David Wells (politician)

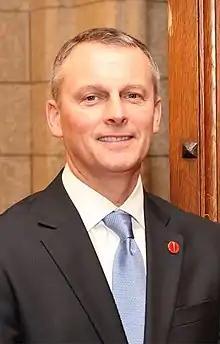

David Mark Wells, ICD.D (born February 28, 1962) is a Canadian senator from Newfoundland and Labrador. He was appointed to the Senate on January 25, 2013 by Governor General David Johnston on the advice of Canada's 22nd prime minister, Stephen Harper. He is the former Chair of the Subcommittee on the Senate Estimates and the Senate's Standing Committee on Audit and Oversight. Senator Wells is a strong proponent of accountability and transparency in the Senate.